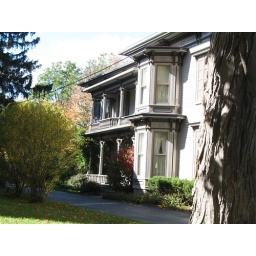
Downstairs bay window is in the dining room, upstairs is master bedroom